Alphonse Gourd

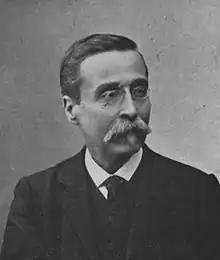
Portrait of Alphonse Gourd

Alphonse Gourd (7 September 1850 - 23 December 1925) was a French politician belonging to the Republican Federation.